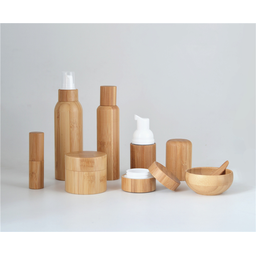
Label: glass